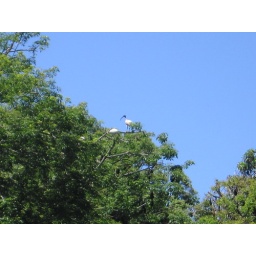
2 Random birds in a tree near bats